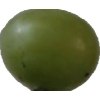
Label: grape